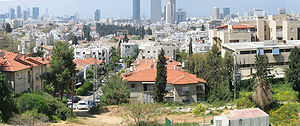
Givatayim
Givatayim er i dag en forstad til Tel Aviv beliggende syd for Ramat Gan. Givatayim har 57.508indbyggere.